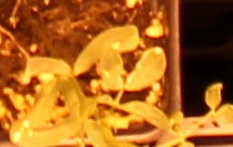
Label: Lentil